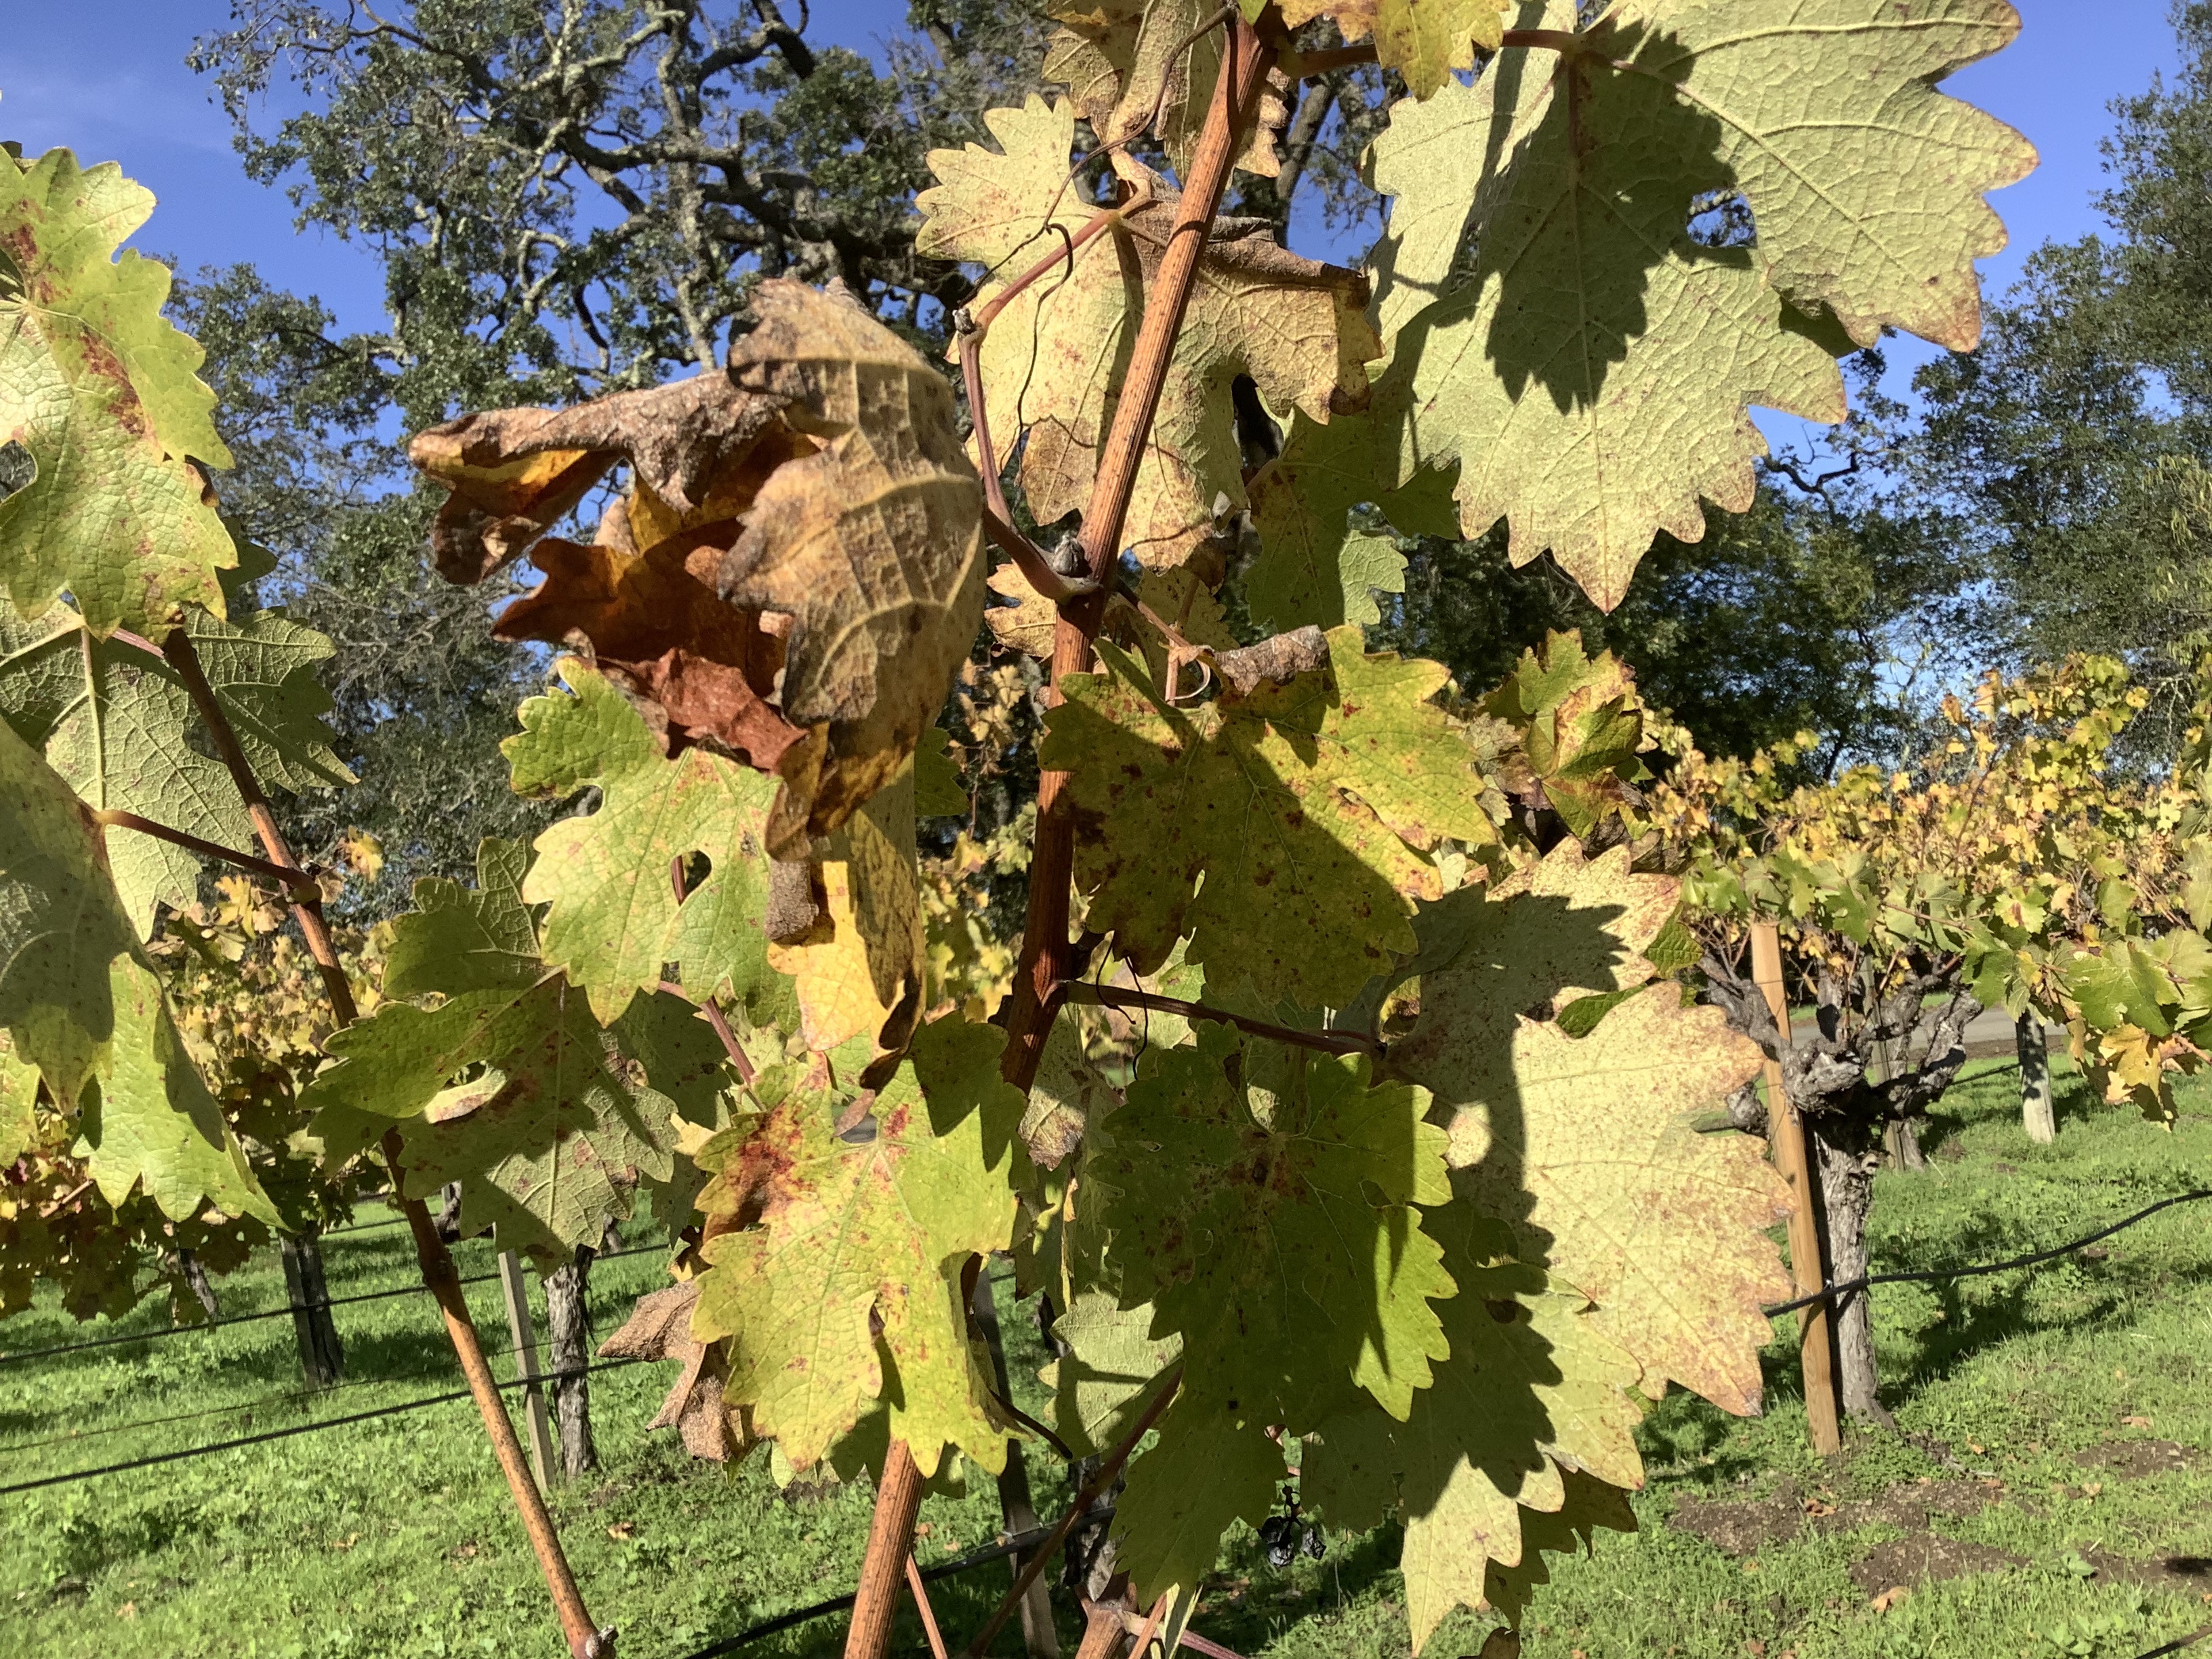
Label: Other Red